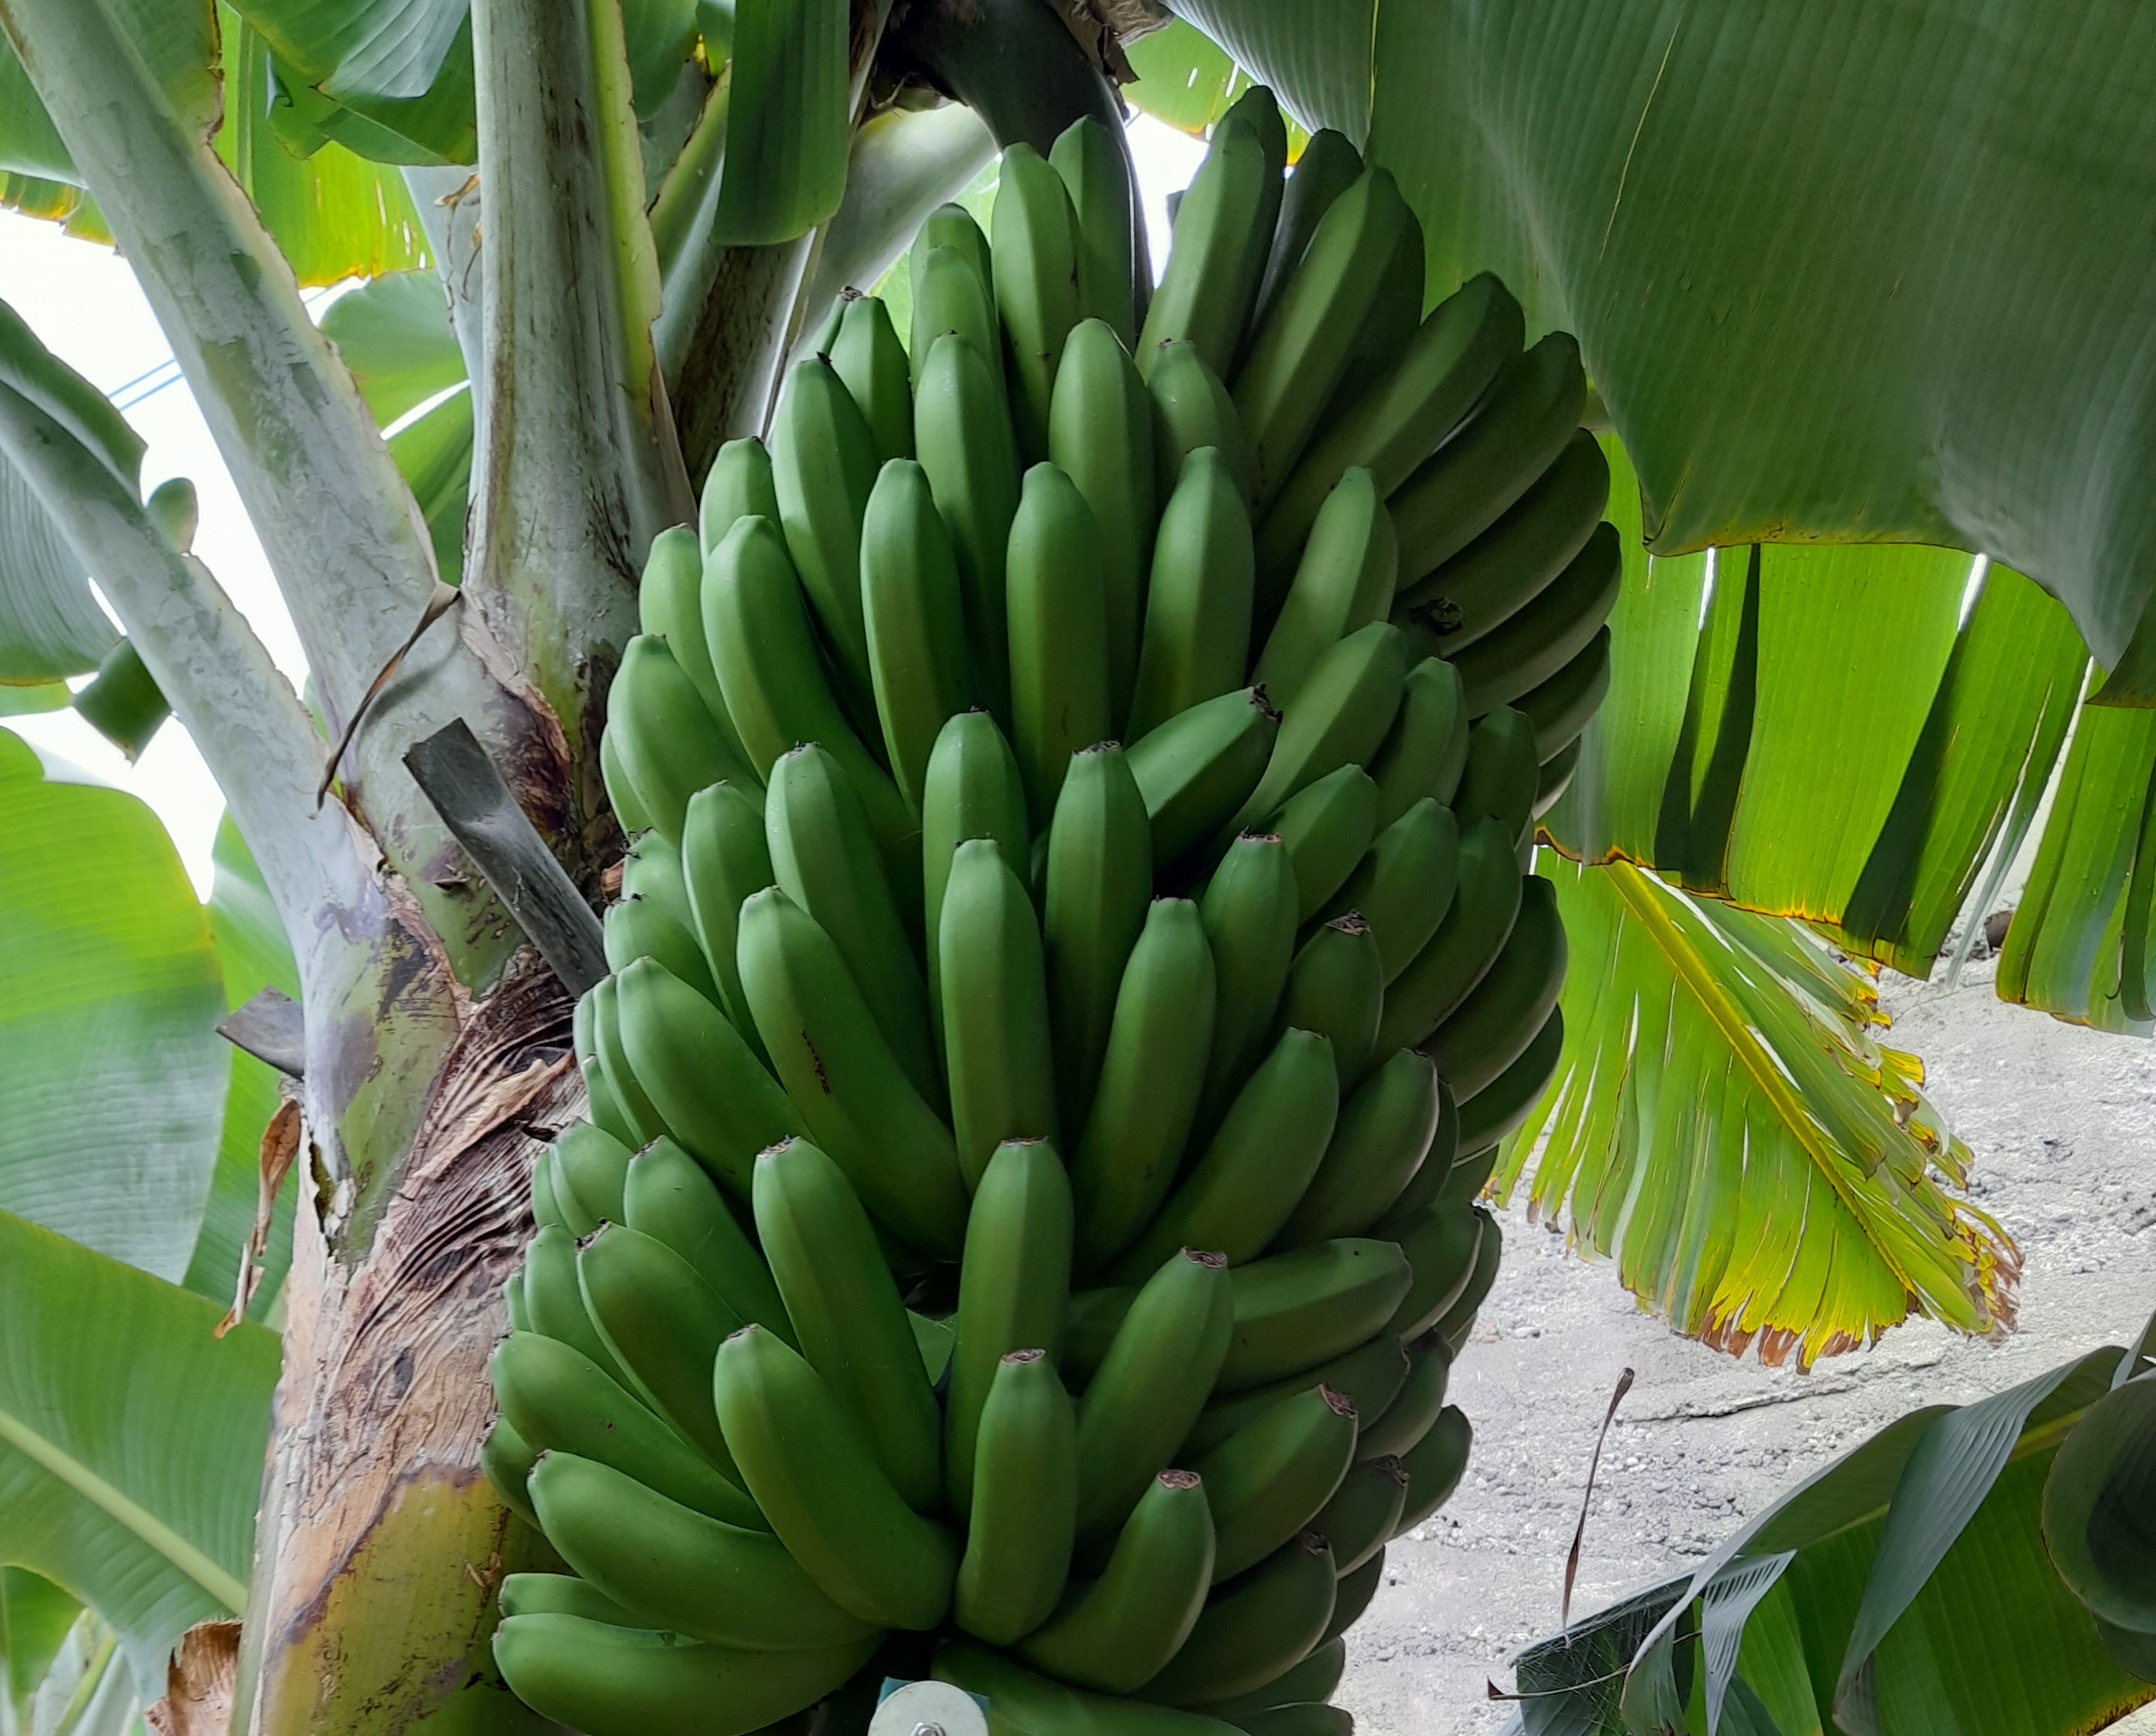
Label: Cut